Sizun Parish close

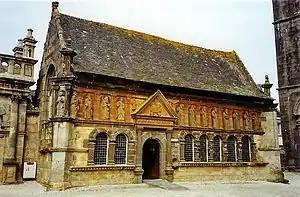
The Sizun ossuary

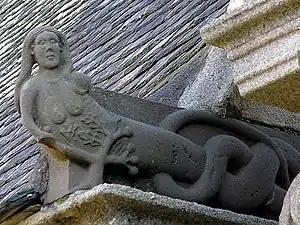
This sculpture decorates the ossuary. The demon has the bust of a woman and the body of a serpent and is shown plucking the apple from the tree of the Temptation

The ossuary chapel is located in the western part of the cemetery, and was built between 1585 and 1588. The ossuary door has decorated, fluted columns topped with Corinthian capitals on either side, and over this door is an entablature with the Rohan coat of arms in a triangular pediment and a small statue of Saint Suliau. Outside of the pediment are 1588 depictions of the Franciscans, Saint Francis of Assisi and Saint Anthony of Padua. Saint Francis shows his stigmata and Saint Anthony holds a chalice or ciborium. There are inscriptions by the Rohan coat of arms. One reads "Memento Mori", and the others in French remind visitors that they are in the presence of the dead ("Souviens-toi qu'il faut mourir" – Remember that you will die), and ("Vous nos enfants qui par ici passés, souvenez-vous que nous sommes trépassés" – You, our children who pass through here, remember that we are dead). The lower level of the building is built with yellow granite honeycomb stone and has arched windows separated by pilasters, some with caryatids depicting women who are naked apart from the scrolls they hold. Along the upper level of the building are twelve niches with fluted Doric pilasters between them and in these niches are statues of the twelve apostles, Saint Peter is depicted with a key, Saint Andrew with a cross, Saint James the Greater with a seashell, Saint John with a chalice, Saint James the Lesser with a stick, Saint Mathias with a pastoral staff, Saint Phillip with a cross, Saint Bartholomew with knife, Saint Matthew with some scales, Saint Simon with a saw, Judas Iscariot with a sword and Saint Thomas with a set-square. The ossuary is now used as a museum devoted to Breton Art and Culture. On a buttress on the south east corner there is a statue of Saint Suliau holding a cup.